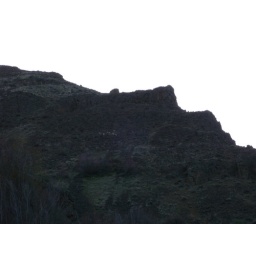
seven bighorn sheep grazed up on the rock bluff in the evening. they were back the next morning as well.